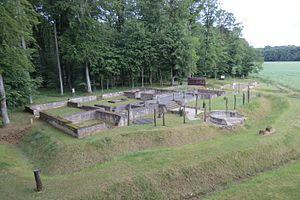
Les vestiges de la villa gallo-romaine de Goeblange-Miecher sont situés sur un dos de colline légèrement en pente vers le sud, dans la petite forêt appelée Miecher, dans la région ouest du Luxembourg, entre les localités de Goeblange, Septfontaines et Nospelt. Le site est découvert en 1964 par le curé Georges Kayser. Au début, voyant une éminence de terrain toujours visible dans la forêt, il se croyait en présence d’un tumulus, qu’il se mit alors à excaver, aidé par quelques-uns de ses enfants de chœur et d’autres volontaires. Très vite, il s’avéra, qu’il était tombé sur la maison de maître d’une villa rustica gallo-romaine. Muni d’une autorisation de fouilles du Musée national d'histoire et d'art, il parvint à dégager deux bâtiments. Pour continuer son œuvre après sa mort en 1988, ses assistants ont à ce moment fondé l’association d’Georges Kayser Altertumsfuerscher. Jusqu’à ce jour, et sous le contrôle du Centre national de recherche archéologique, les volontaires de l’association continuent à faire des fouilles et à entretenir le site. Ils publient chaque année un volumineux bulletin d’information pour présenter les progrès réalisés.